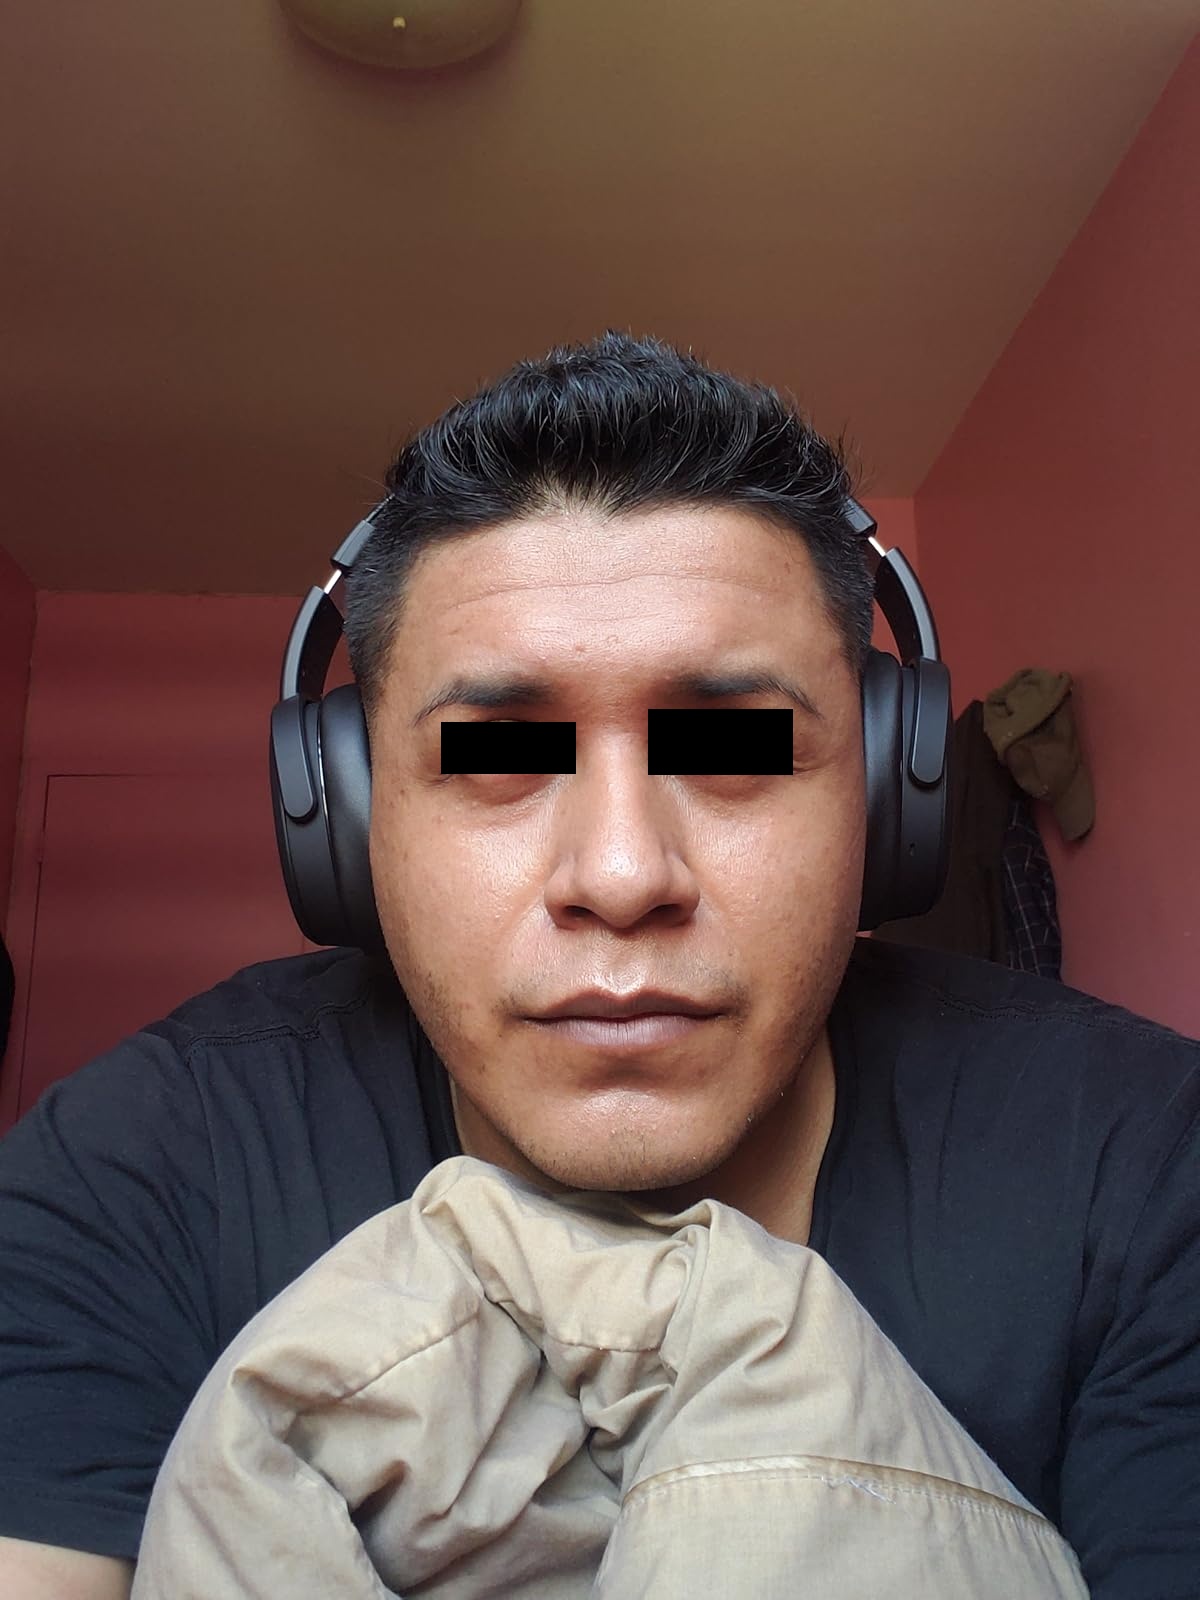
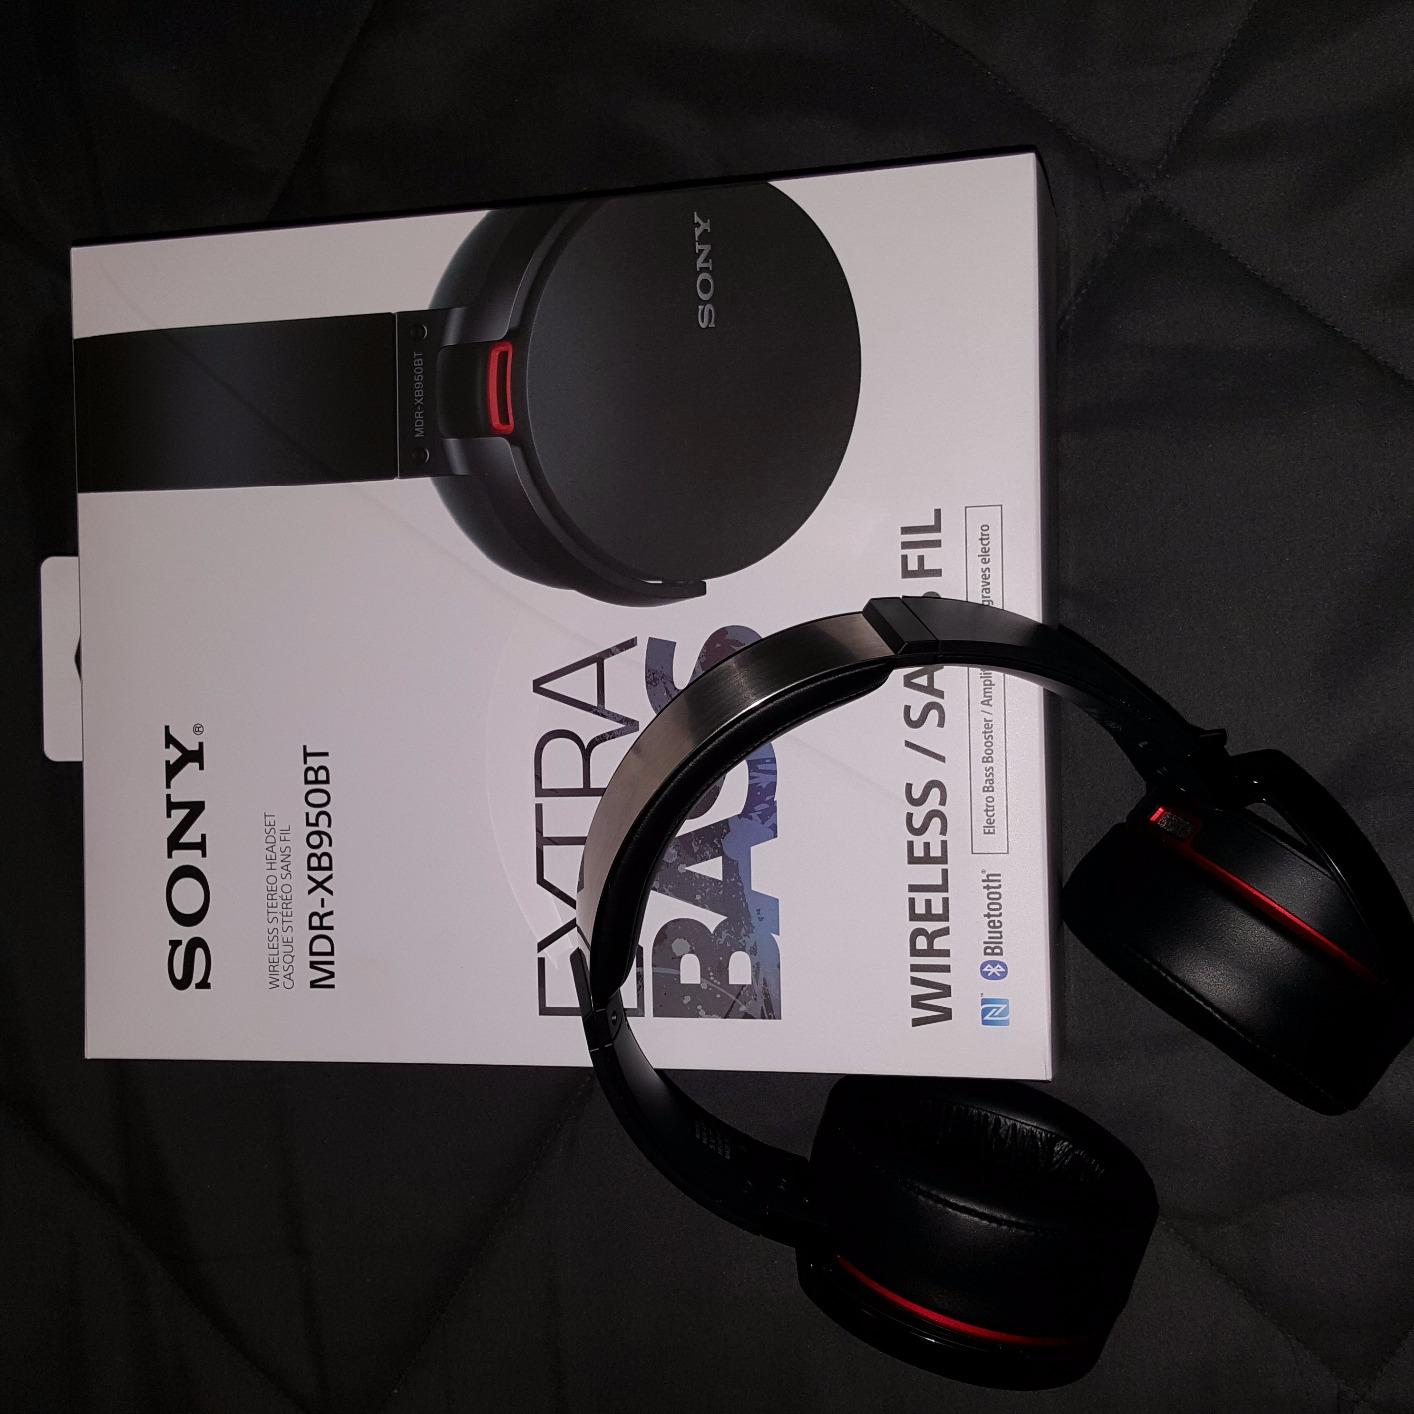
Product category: headphones
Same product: no